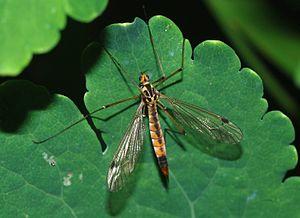
Un ""cousin"" femelle."
Cette page a pour objet de présenter un arbre phylogénétique des Diptera, c'est-à-dire un cladogramme mettant en lumière les relations de parenté existant entre leurs différents groupes, telles que les dernières analyses reconnues les proposent. Ce n'est qu'une possibilité, et les principaux débats qui subsistent au sein de la communauté scientifique sont brièvement présentés ci-dessous, avant la bibliographie.